Hupmobile Building

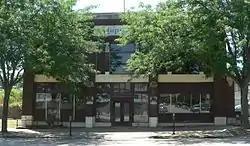
View from Farnam Street

The Hupmobile Building is located at 2523 Farnam Street in Midtown Omaha, Nebraska. Built in 1917 on the city's historic Auto Row, the building was an early Hupmobile dealership. It was listed on the National Register of Historic Places in 2014.